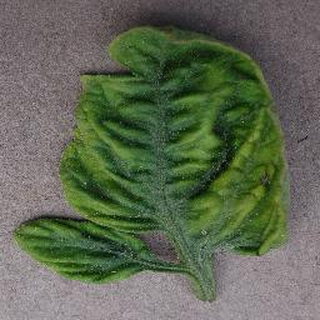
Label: tomato_yellow_leaf_curl_virus